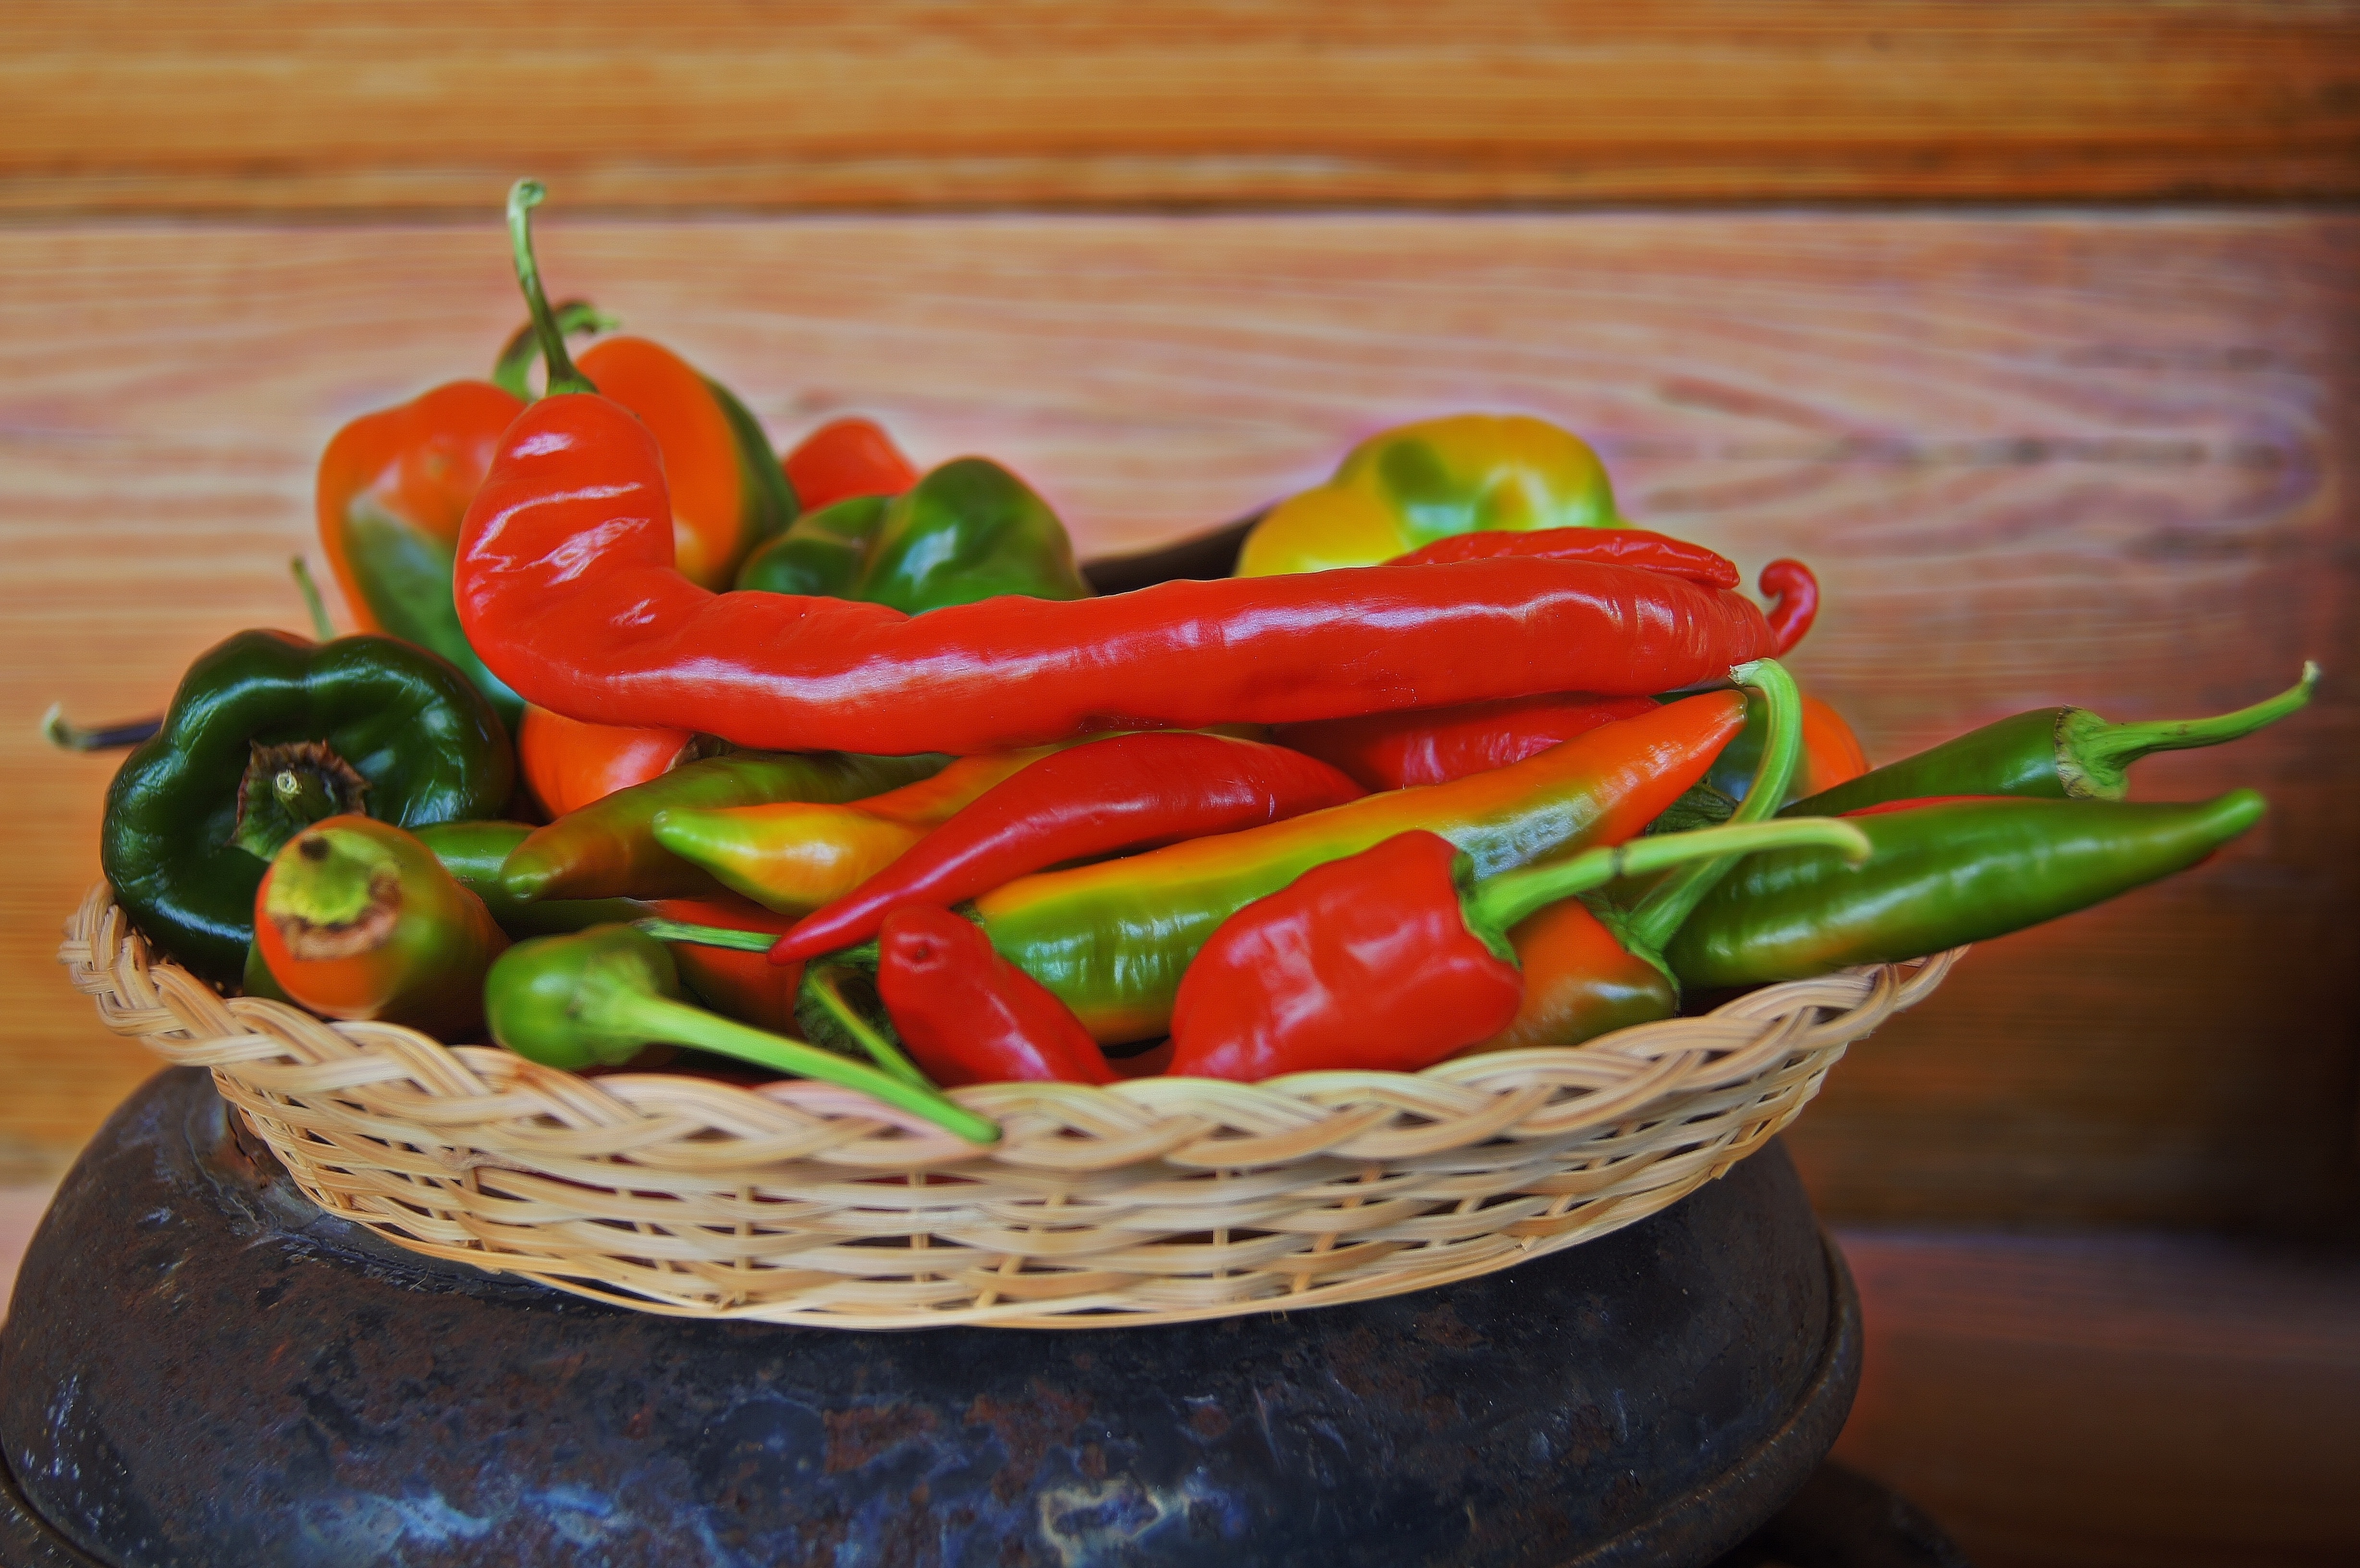
plant, fruit, ripe, food, pepper, spice, red, ingredient, produce, vegetable, fresh, gourmet, cuisine, sauce, health, chile, freshness, tomato, seasoning, condiment, nutrition, hot, peppers, spicy, vegetarian, chilli, raw, salsa, veggies, mexican, paprika, capsicum, organic, flavor, flowering plant, flavoring, cayenne, chili pepper, cayenne pepper, land plant, peperoncini, bell peppers and chili peppers, pimiento